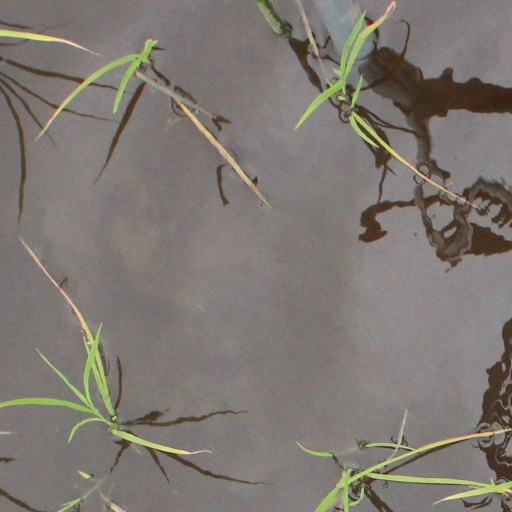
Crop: rice